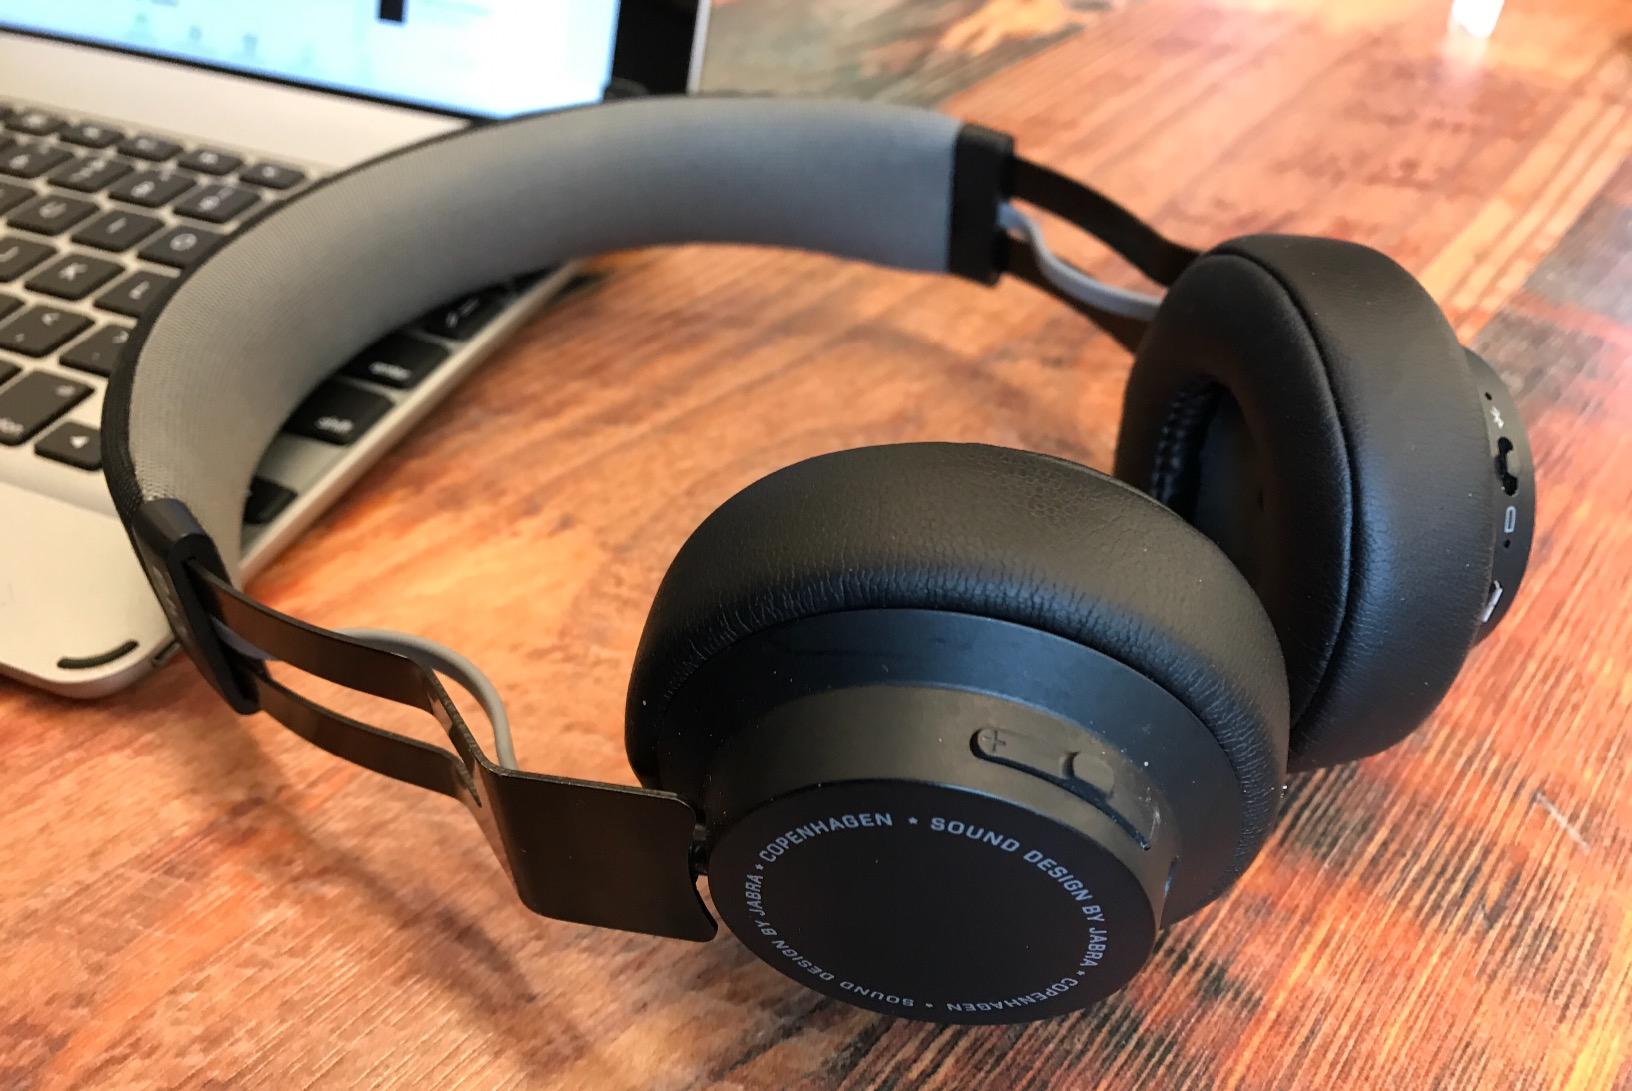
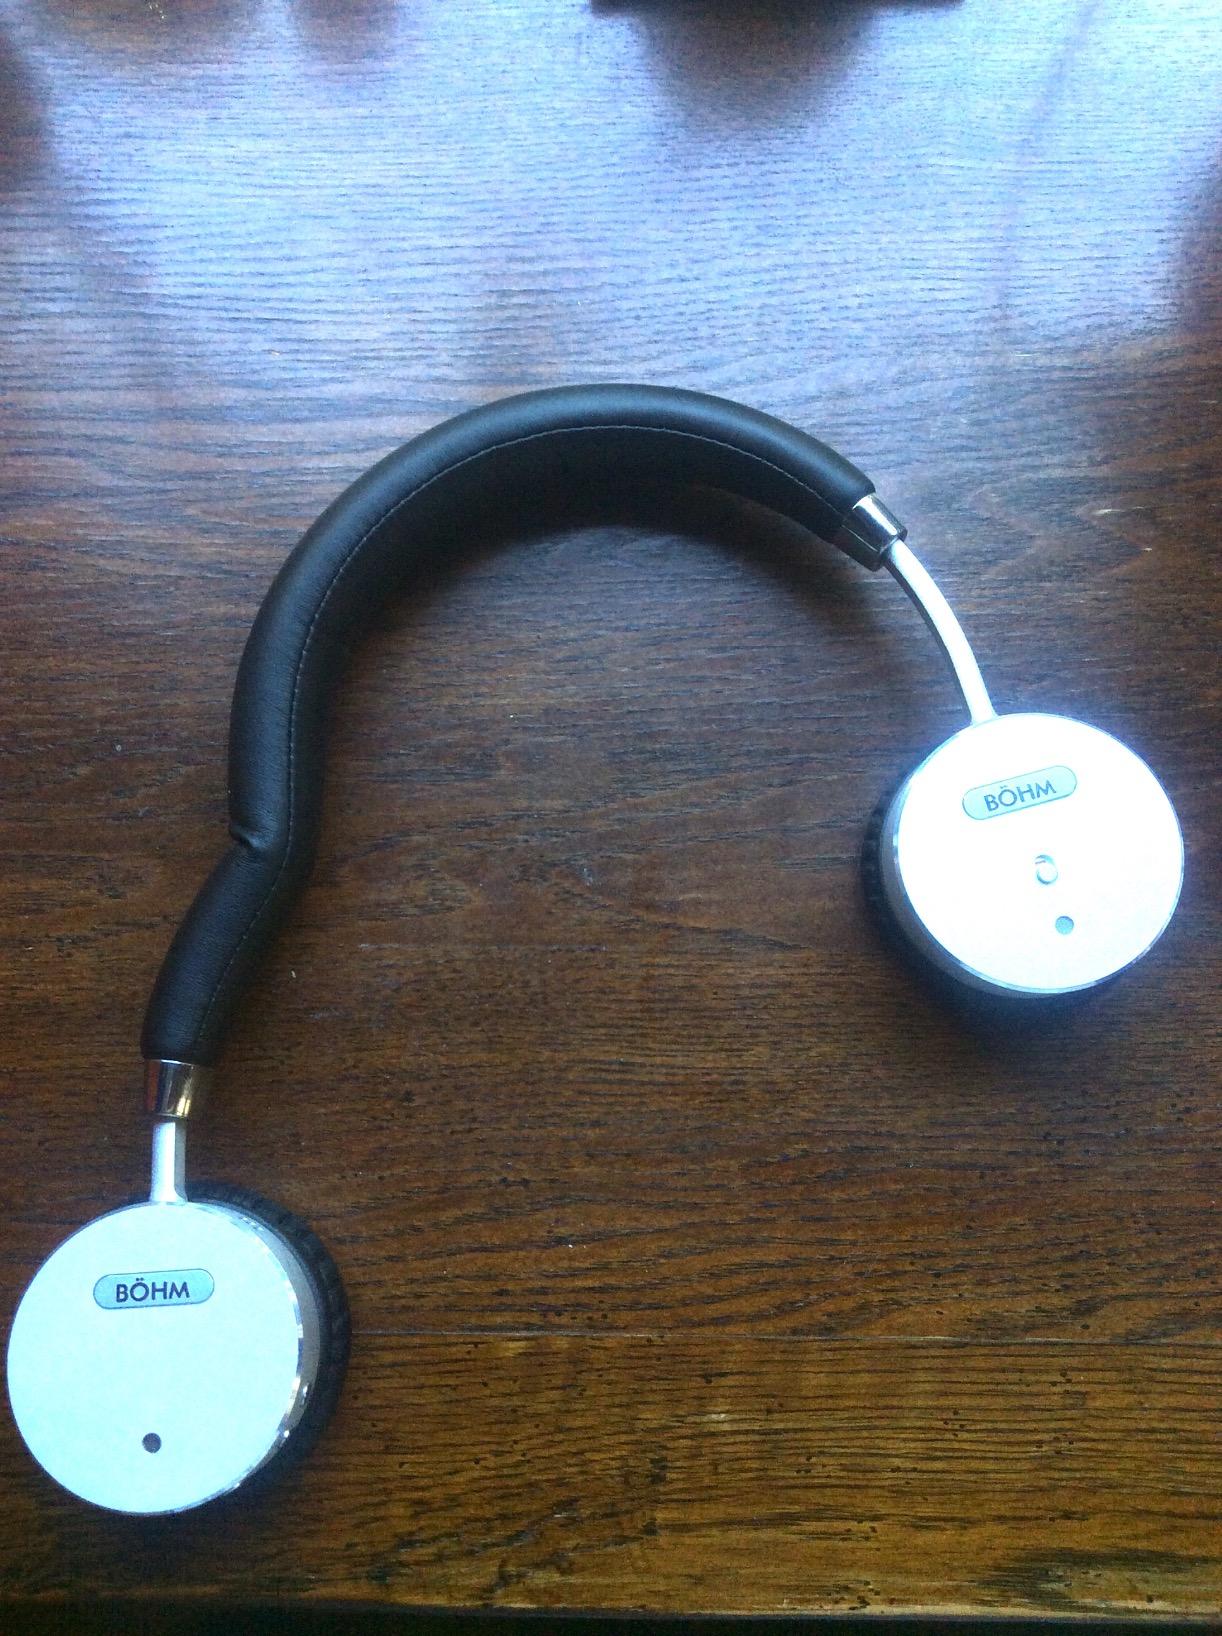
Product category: headphones
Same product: no